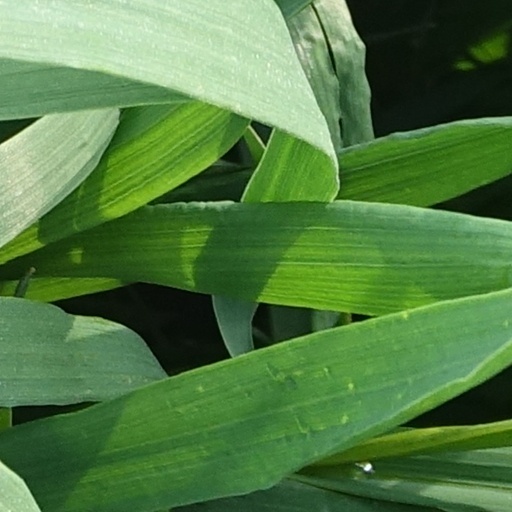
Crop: wheat